Pramod Moutho

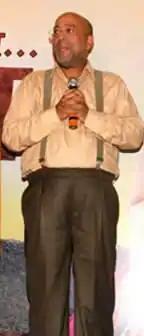
Pramod Moutho in 2010

Pramod Moutho (Pramod Sharma; born 7 May 1955) is an Indian film and television actor. He has appeared as a villain in number of noted Bollywood films, like "Khalnayak" (1993), "Dilwale" (1994), "Raja Hindustani" (1996), "Mehndi" (1998), "" (2001) and "Jodhaa Akbar" (2008) and over 120 other Hindi movies.